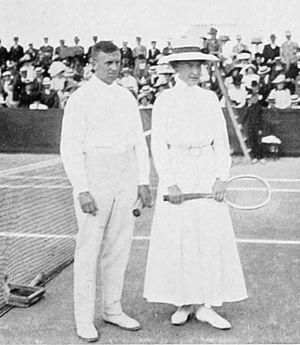
Dorothea « Dora » Köring est une joueuse de tennis allemande, active avant la Première Guerre mondiale.
Heinrich Georg Schomburgk est un joueur allemand de tennis, médaillé d'or aux Jeux olympiques d'été de 1912 à Stockholm en double mixte avec Dorothea Köring.